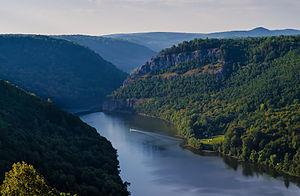
La République de Bachkirie ou désormais le Bachkortostan est un sujet de la Fédération de Russie, situé entre la Volga et les Monts Oural dans l'est de la Russie européenne. Sa capitale est la ville de Oufa, située à 1 519 km de Moscou.